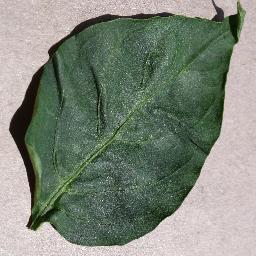
Label: Pepper,_bell___healthy